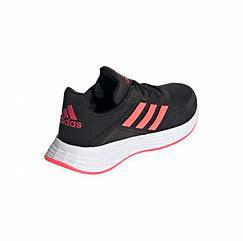
Brand: Adidas
Model: Duramo SL Lauf